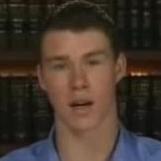
Age: 16